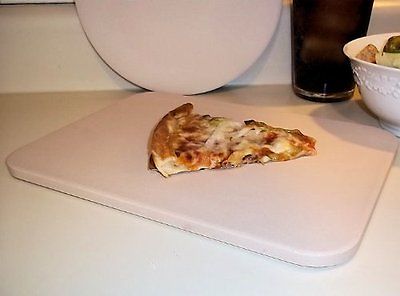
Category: toaster